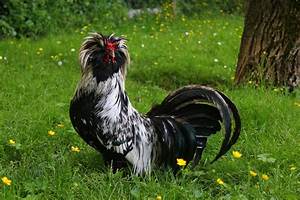
Label: chicken